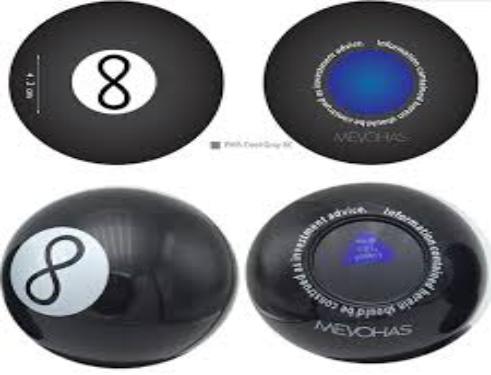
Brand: magic 8-ball
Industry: Leisure